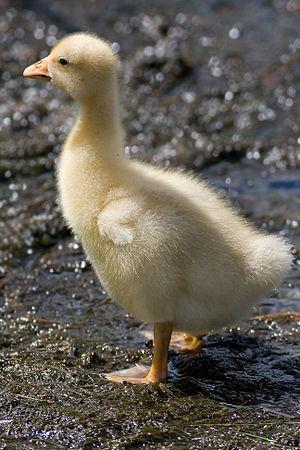
L'oie d'Emden, connue aussi en Allemagne sous le nom de Schwanengans est la plus ancienne et la plus grosse race d'oie domestique allemande.